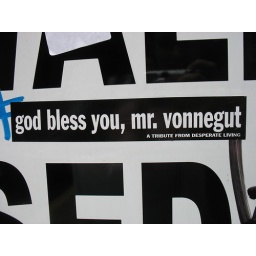
on a street sign in New York